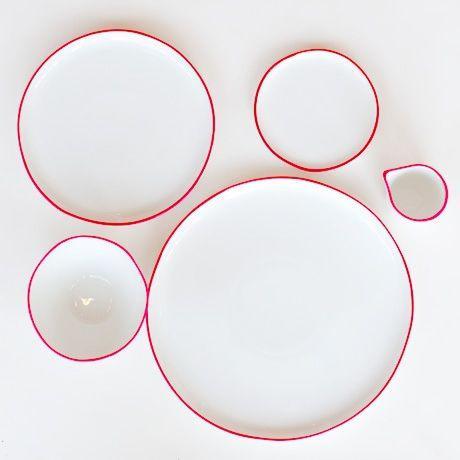
bags of concrete , render ... this could be the cheap paving idea i 'm looking for !